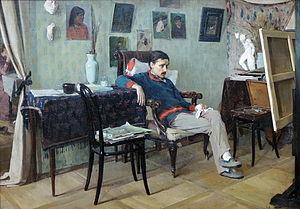
Alexeï Korine, né le 16 mars 1865 à Palekh et mort le 13 février 1923 dans le village de Marino dans le Gouvernement de Tver, est un peintre russe, membre de l'association des Ambulants, professeur à l'École de peinture, de sculpture et d'architecture de Moscou.